Rock On 2

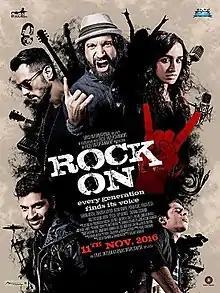
Theatrical release poster

Rock On 2 is a 2016 Indian Hindi-language musical drama film. It was directed by Shujaat Saudagar and produced by Farhan Akhtar and Ritesh Sidhwani. The soundtrack of the film was composed by Shankar–Ehsaan–Loy.